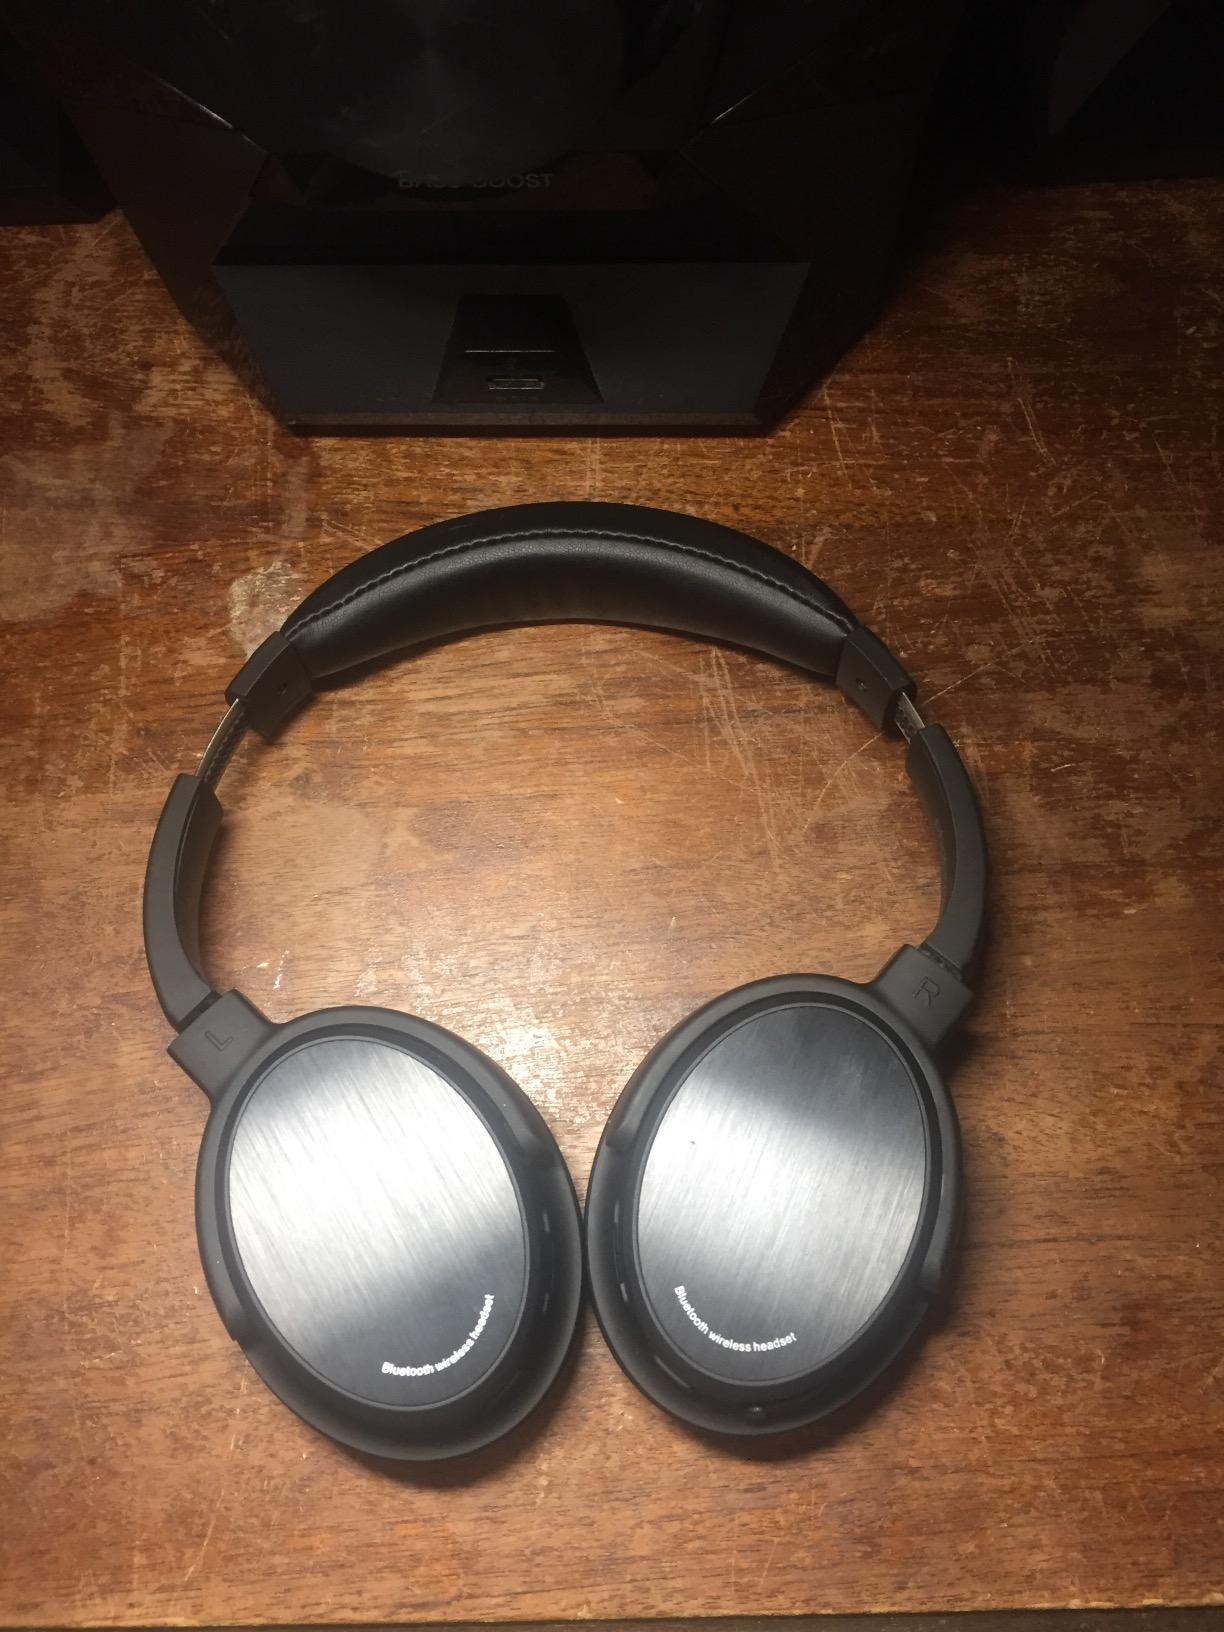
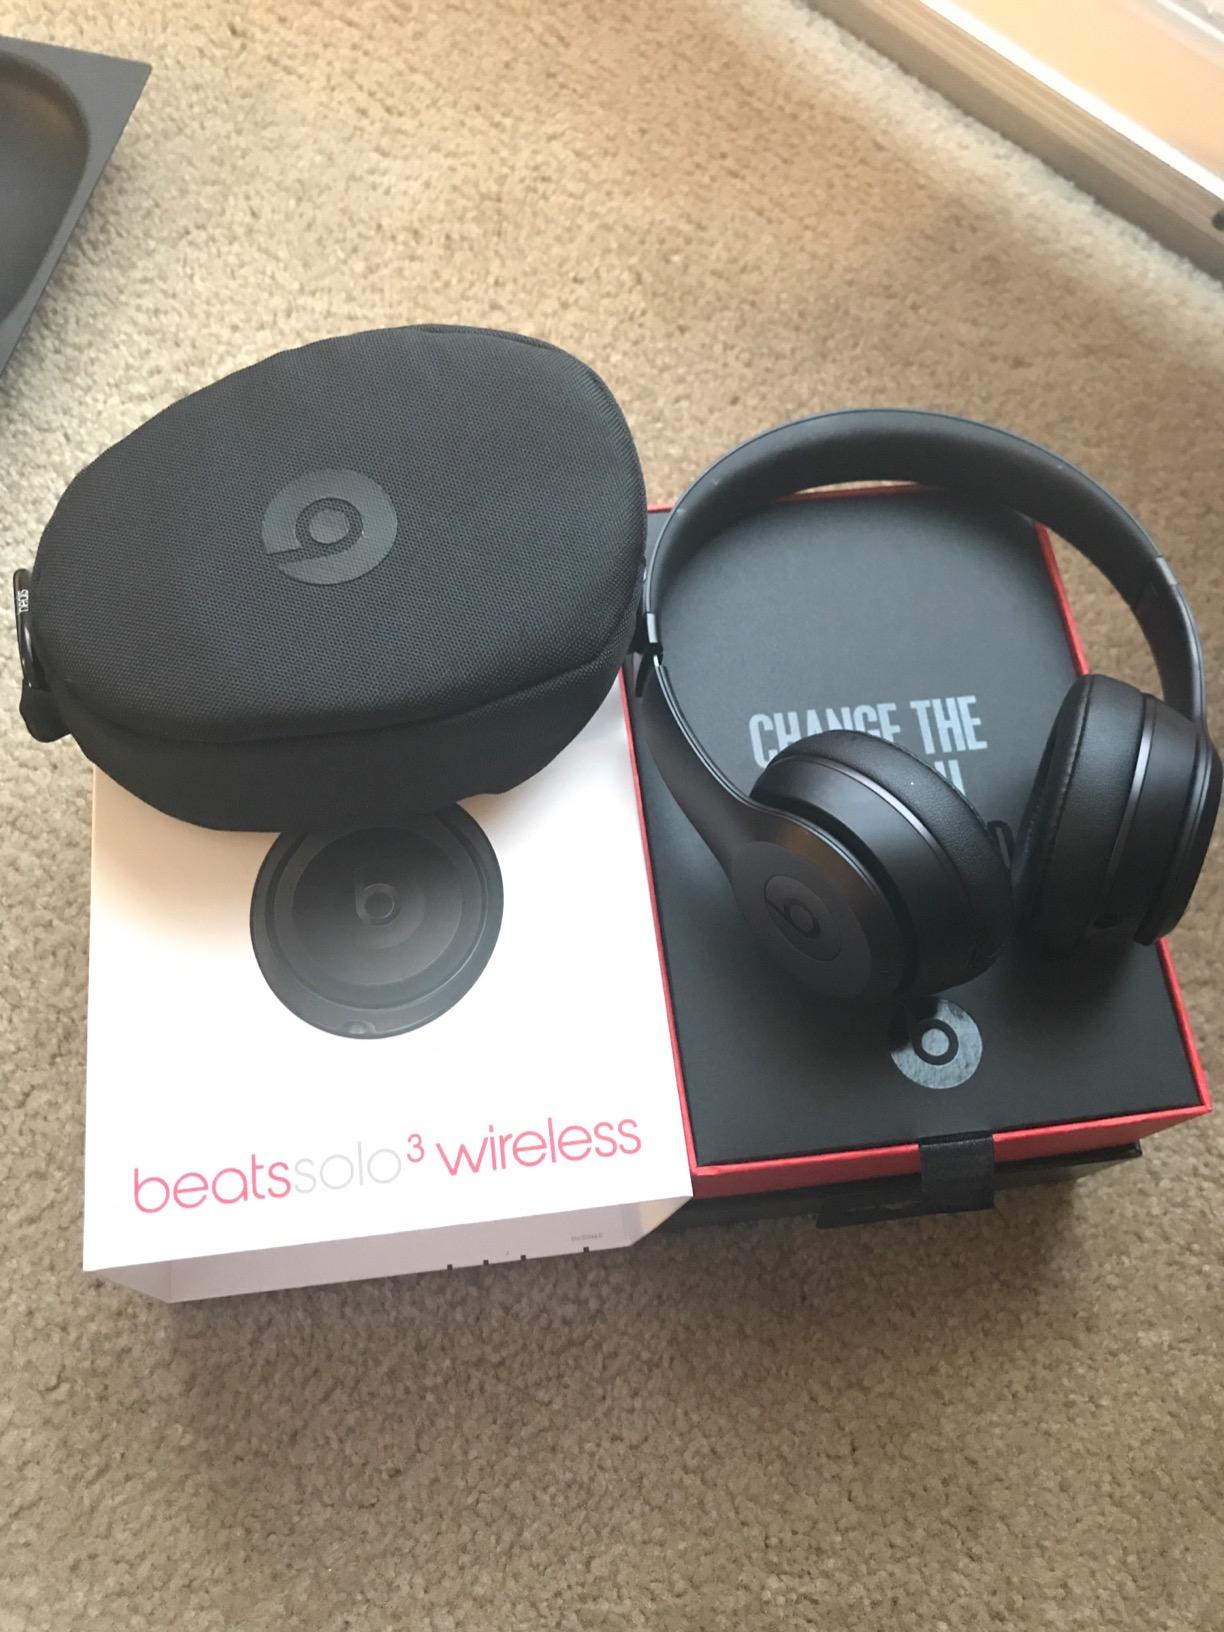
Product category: headphones
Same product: no